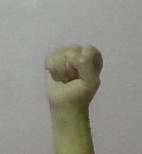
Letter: saad